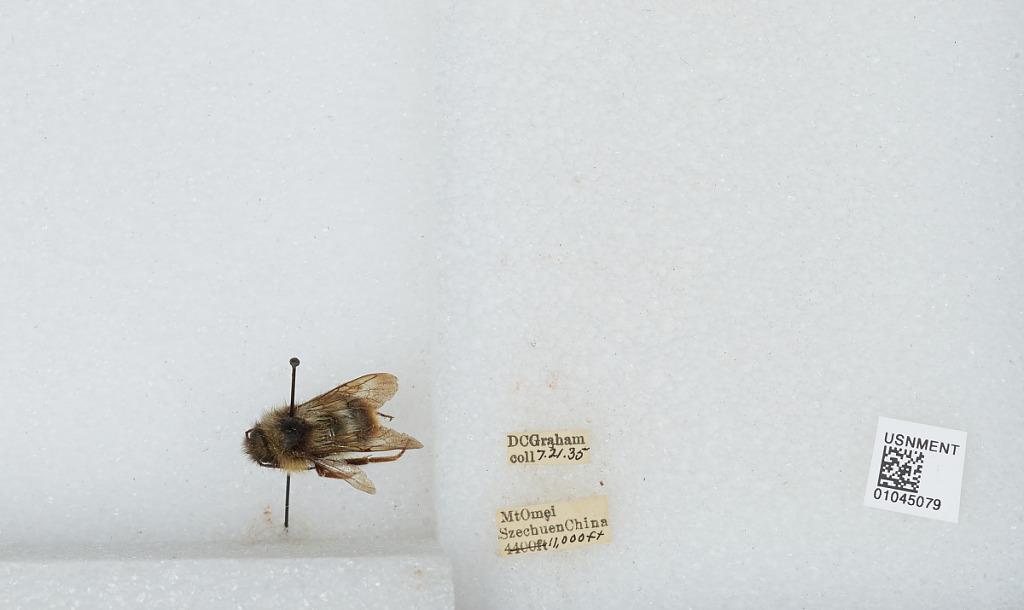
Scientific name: Bombus sp.
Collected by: D. Graham
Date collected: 1935-7-21
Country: China
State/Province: Sichuan
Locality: Mt Emei